Caproni Campini N.1

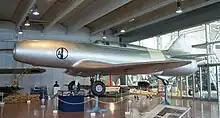
The surviving C.C.2 at the Italian Air Force Museum

The surviving example is now on display at the Italian Air Force Museum at Vigna di Valle, near Rome, and the ground testbed, consisting of only the fuselage, is on display at the National Museum of Science and Technology in Milan.